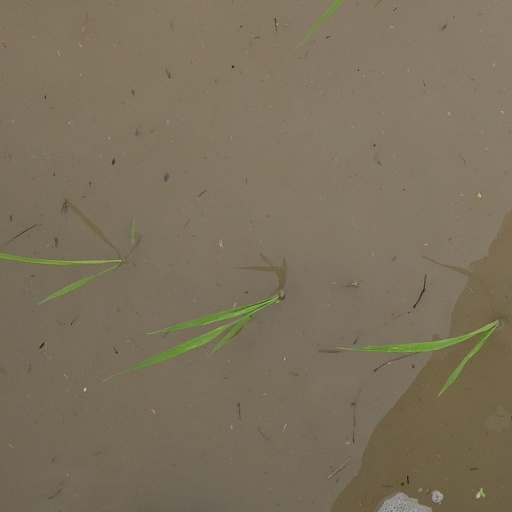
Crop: rice